Northam Post Office

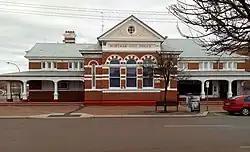

Northam Post Office is a heritage-listed post office at 239-243 Fitzgerald Street, Northam, Western Australia, Australia. It was added to the Australian Commonwealth Heritage List on 22 June 2004.